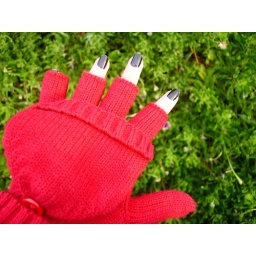
I loved the way my black nails looked with the gloves, especially against the green.The hat turns the fingerless gloves into mittens.